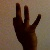
The image shows a hand gesture representing the number 9 in Indian Sign Language.